Iran

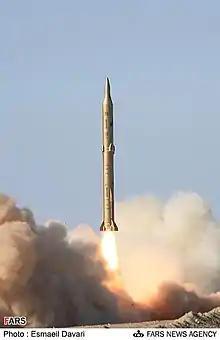
MRBM Sejjil. Iran is the world's 6th missile power, and the 5th country in the world with hypersonic missile technology

Supreme Leader, the "Rahbar", the Leader of the Revolution or Supreme Leadership Authority, is the head of state and is responsible for supervision of policy. The president has limited power compared to the "Rahbar". Key ministers are selected with the "Rahbar"s agreement, who has the ultimate say on foreign policy. The "Rahbar" is directly involved in ministerial appointments for defence, intelligence and foreign affairs, and other top ministries after submission of candidates from the president.